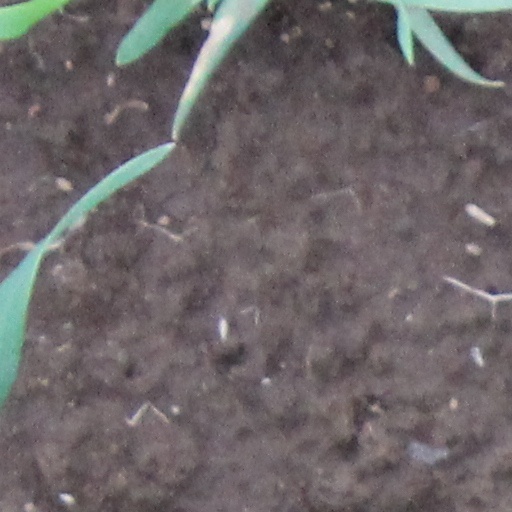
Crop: wheat